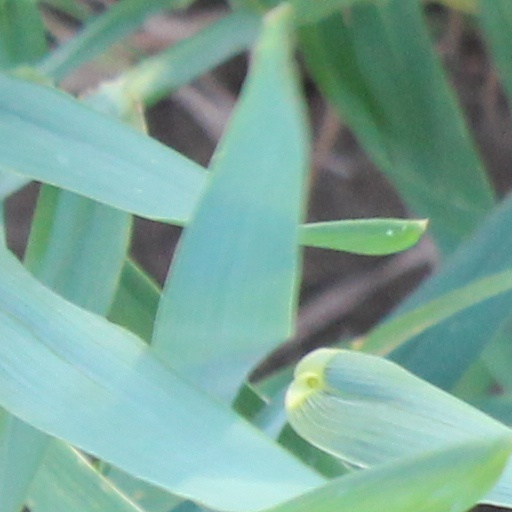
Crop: wheat